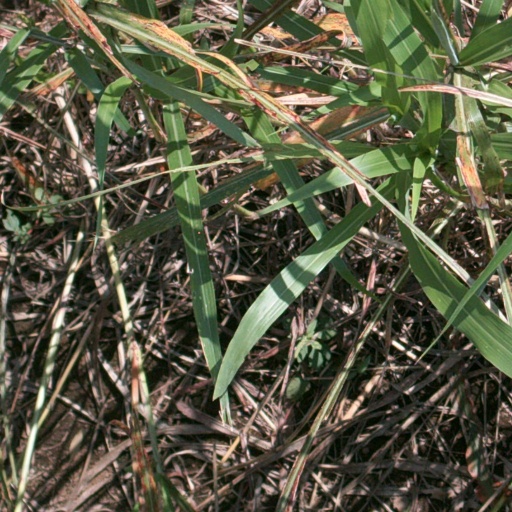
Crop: sorghum